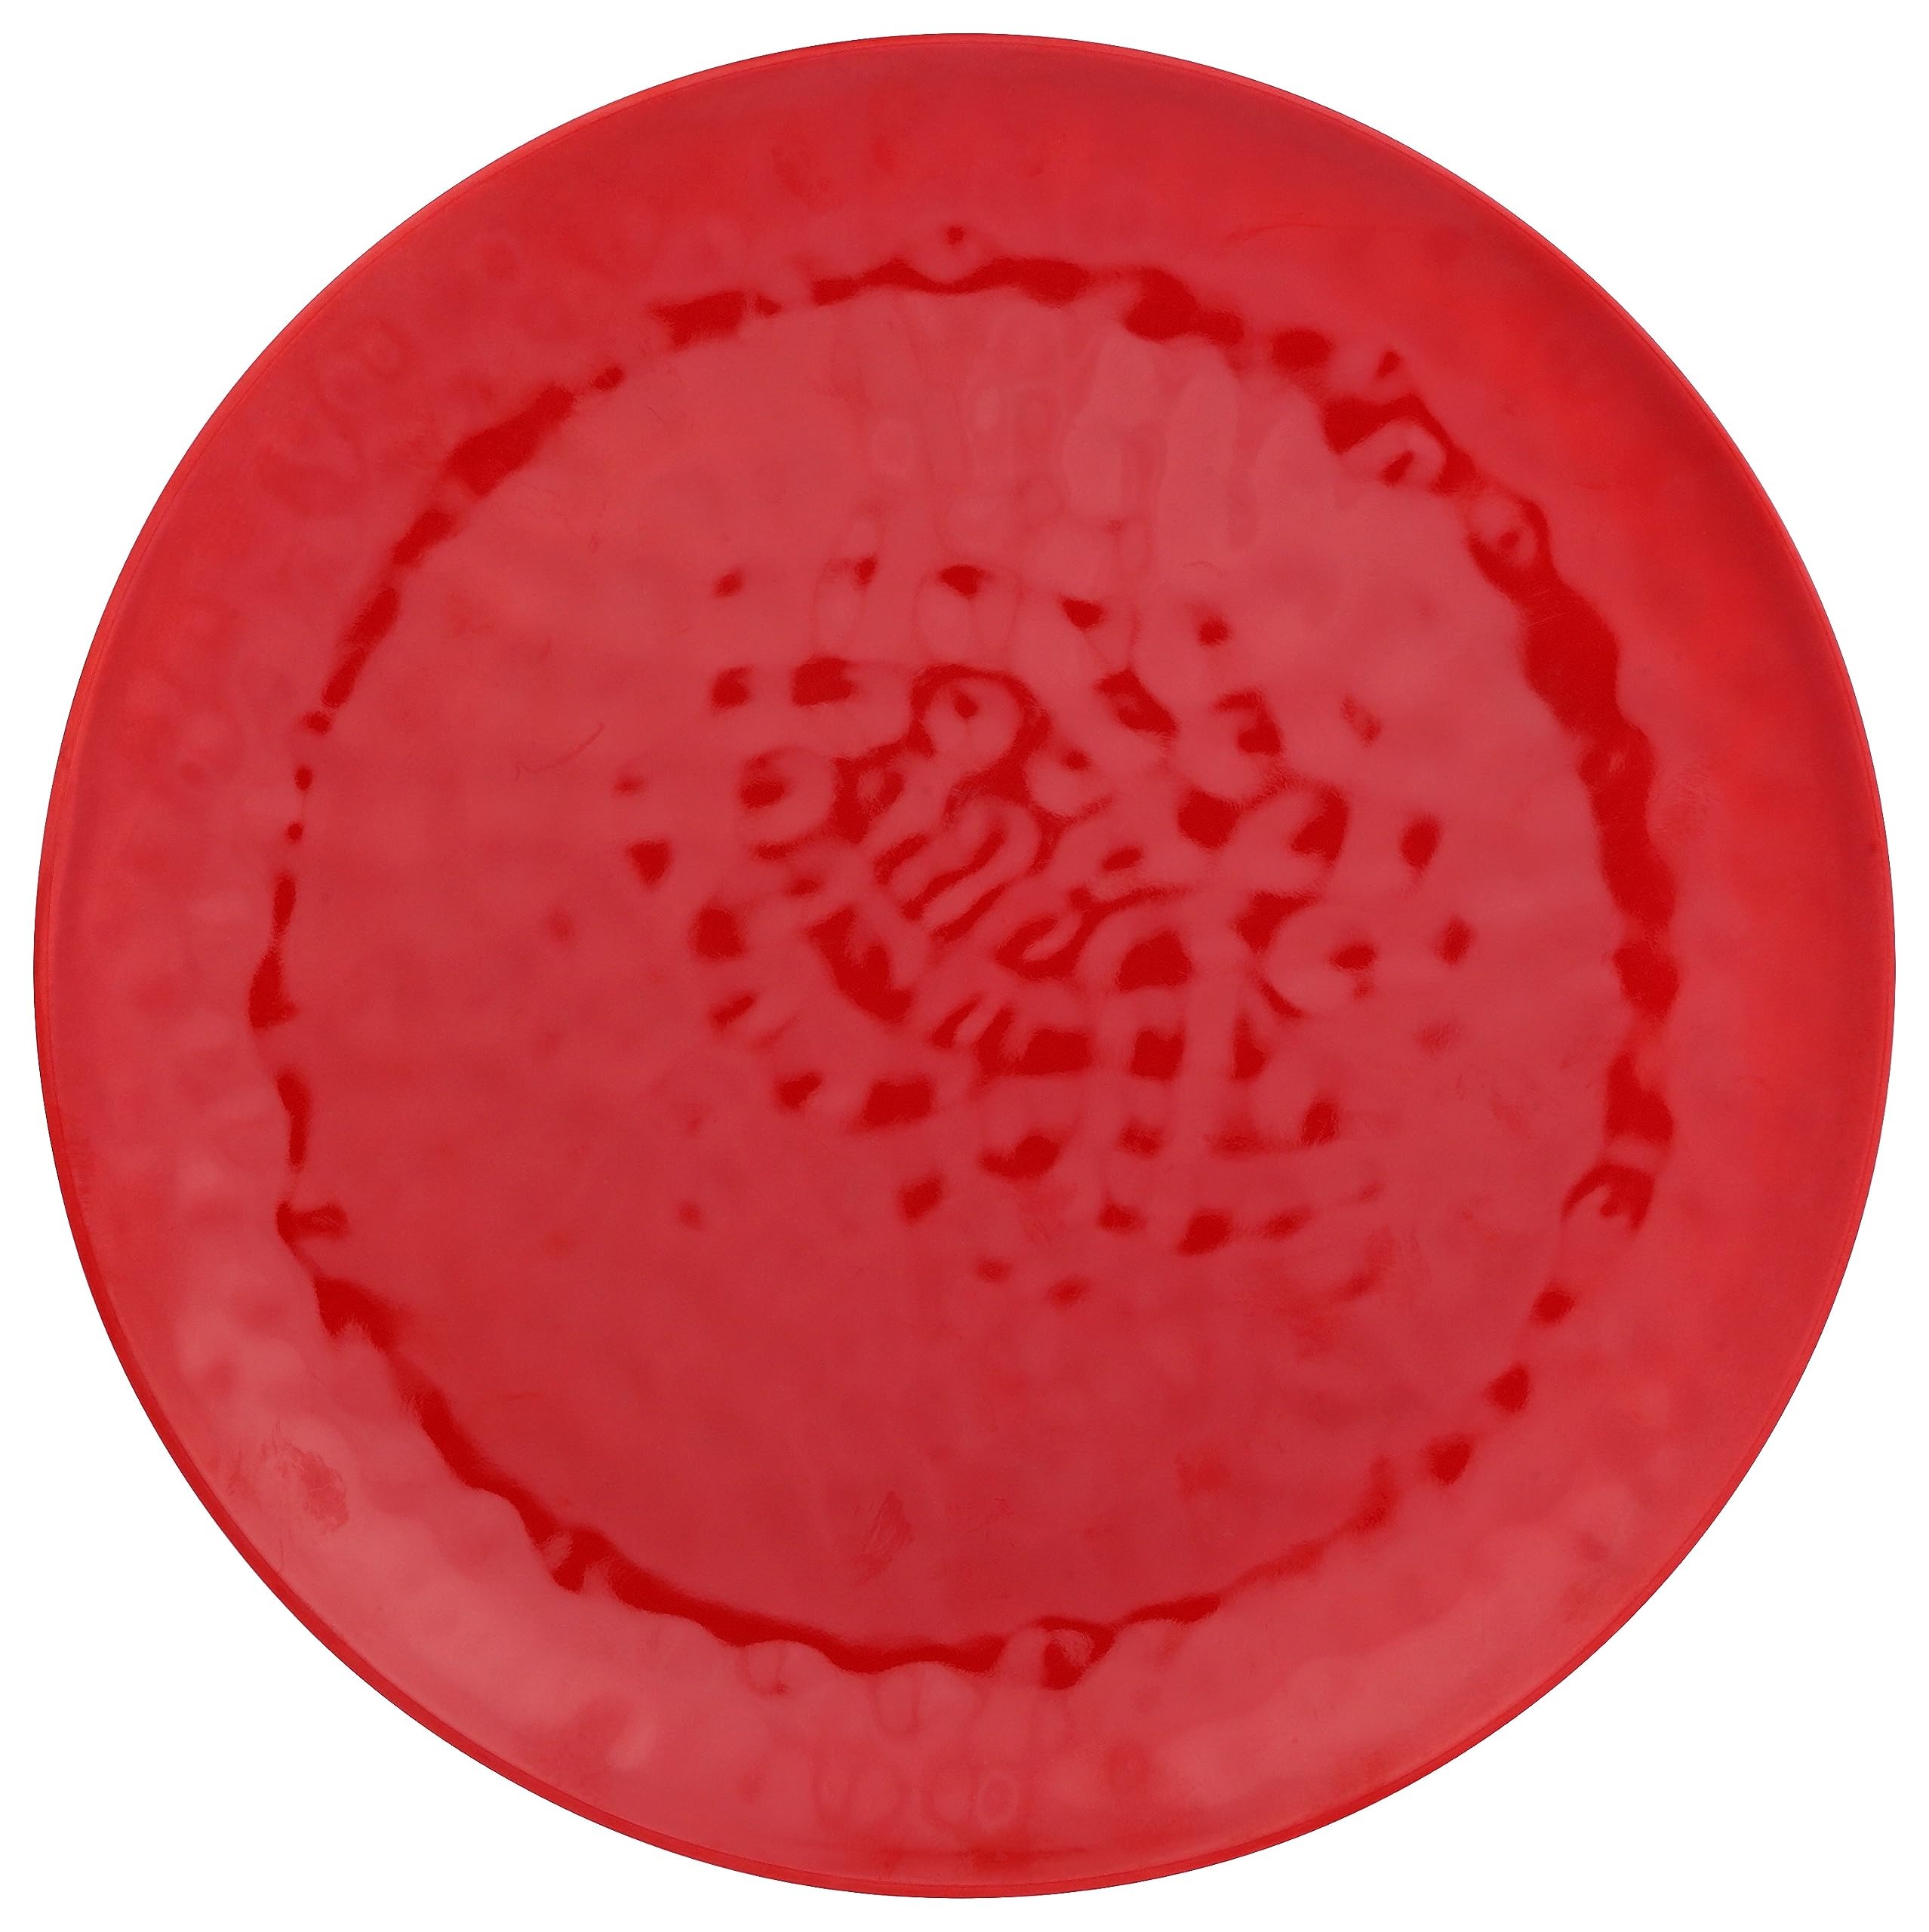
Item Name: Simplify Melamine Plate
Value: 1.0
Unit: Count

Price: 2